Springhill mining disasters

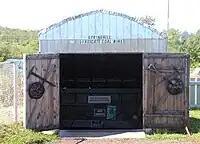
Miner museum entrance in Springhill, NS.

The 1958 bump killed 75 miners on October 23, 1958, out of 174 working at the No. 2 colliery. The accident was the most severe "bump" (underground seismic event) in North American mining history, injured Springhill residents, and devastated the town's economy.